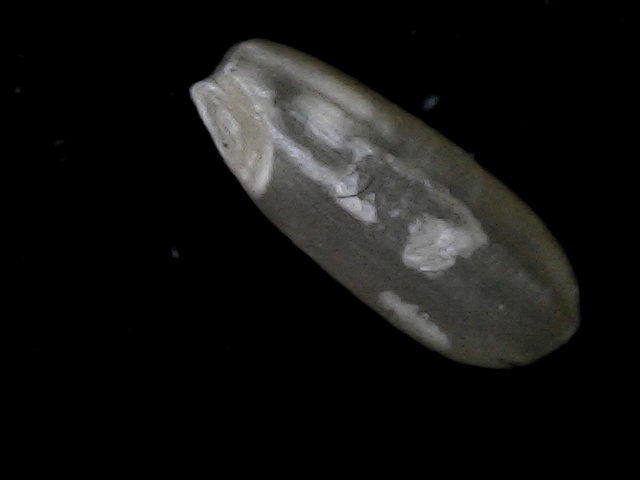
Rice variety: BD95